Secondary-ion mass spectrometry

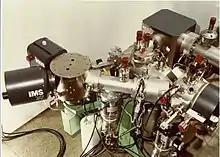
Old magnetic sector SIMS, model IMS 3f, succeeded by the models 4f, 5f, 6f, 7f and most recently, 7f-Auto, launched in 2013 by the manufacturer CAMECA.

Secondary-ion mass spectrometry (SIMS) is a technique used to analyze the composition of solid surfaces and thin films by sputtering the surface of the specimen with a focused primary ion beam and collecting and analyzing ejected secondary ions. The mass/charge ratios of these secondary ions are measured with a mass spectrometer to determine the elemental, isotopic, or molecular composition of the surface to a depth of 1 to 2 nm. Due to the large variation in ionization probabilities among elements sputtered from different materials, comparison against well-calibrated standards is necessary to achieve accurate quantitative results. SIMS is the most sensitive surface analysis technique, with elemental detection limits ranging from parts per million to parts per billion.